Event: Nepal Earthquake
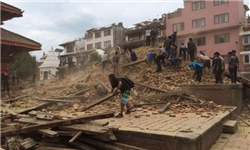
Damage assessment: damage